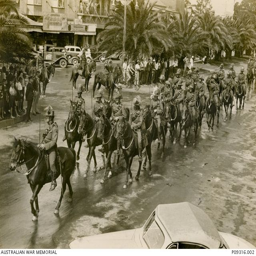
the troop parading on their horses .